Haakon VI

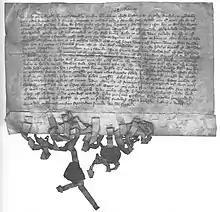
Haakon's notification to Finland in 1362 of his election as King of Sweden

As king, Haakon was immediately pulled into his father's internal strife in Sweden, where a growing conflict eventually had erupted into open warfare. Eric was discontent with his father's rule, likely because he had not been granted a membership in the Swedish Council of the Realm, and because of favouritism Magnus had shown his youngest son. With Eric as a rallying figure, a part of Sweden's most powerful nobility rose up in rebellion against the rule of Magnus. The rebellion was short-lived however and Magnus and Eric made peace with each other a year after the conflict erupted. Eric "XII" was elevated to King of Sweden and was made co-ruler with his father in the subsequent peace agreement. Eric was also given dominion over Southern Sweden. It all took a dramatic turn when Eric suddenly died of the plague in 1359. In accordance with the peace agreement between father and eldest son in 1357, the Swedish nobility soon deposed Magnus and elected Haakon as King of Sweden in Uppsala 15 February 1362. From 1357 Haakon had styled himself "Lord of Sweden", but dropped this title upon his election and styled himself "King of Norway and Sweden".